Reteče

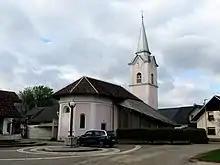
Saint John the Evangelist Church

The parish church in the settlement is dedicated to John the Evangelist. It was first mentioned in documents from 1501, but was rebuilt a number of times.